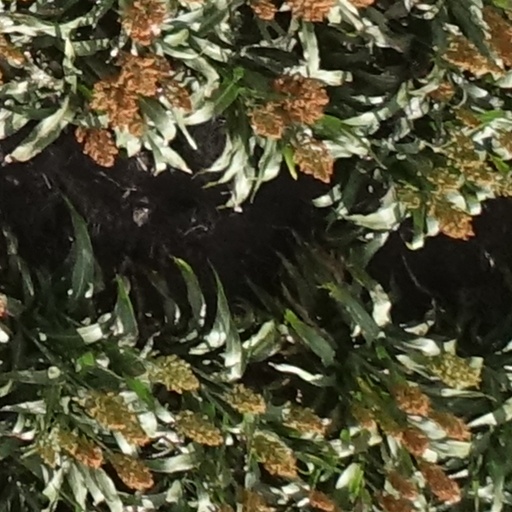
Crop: sorghum